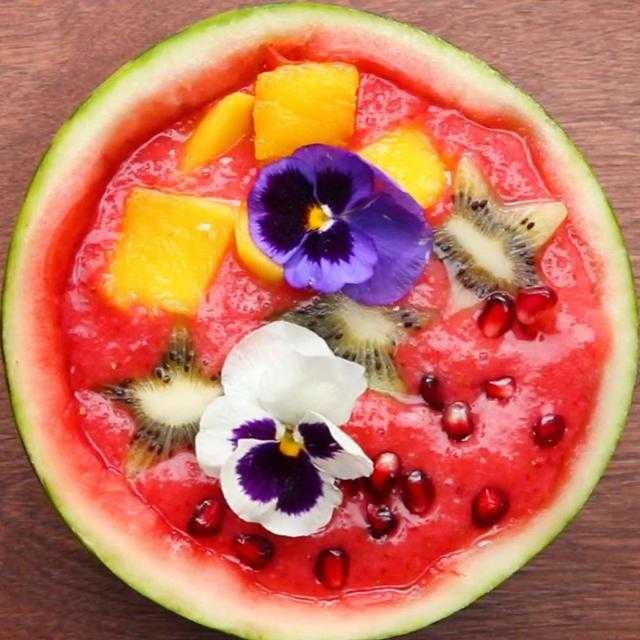
Label: Watermelon